Zeppelin LZ 86

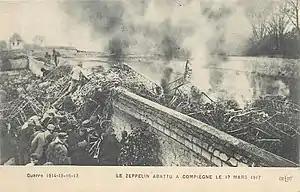
The wreckage of Imperial German Navy Zeppelin LZ 86 (L 39) after being shot down on March 17 1917

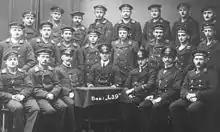
L 39's crew with Robert Koch in the middle

The Imperial German Navy Zeppelin LZ 86 (L-39) was a R-class World War I zeppelin.